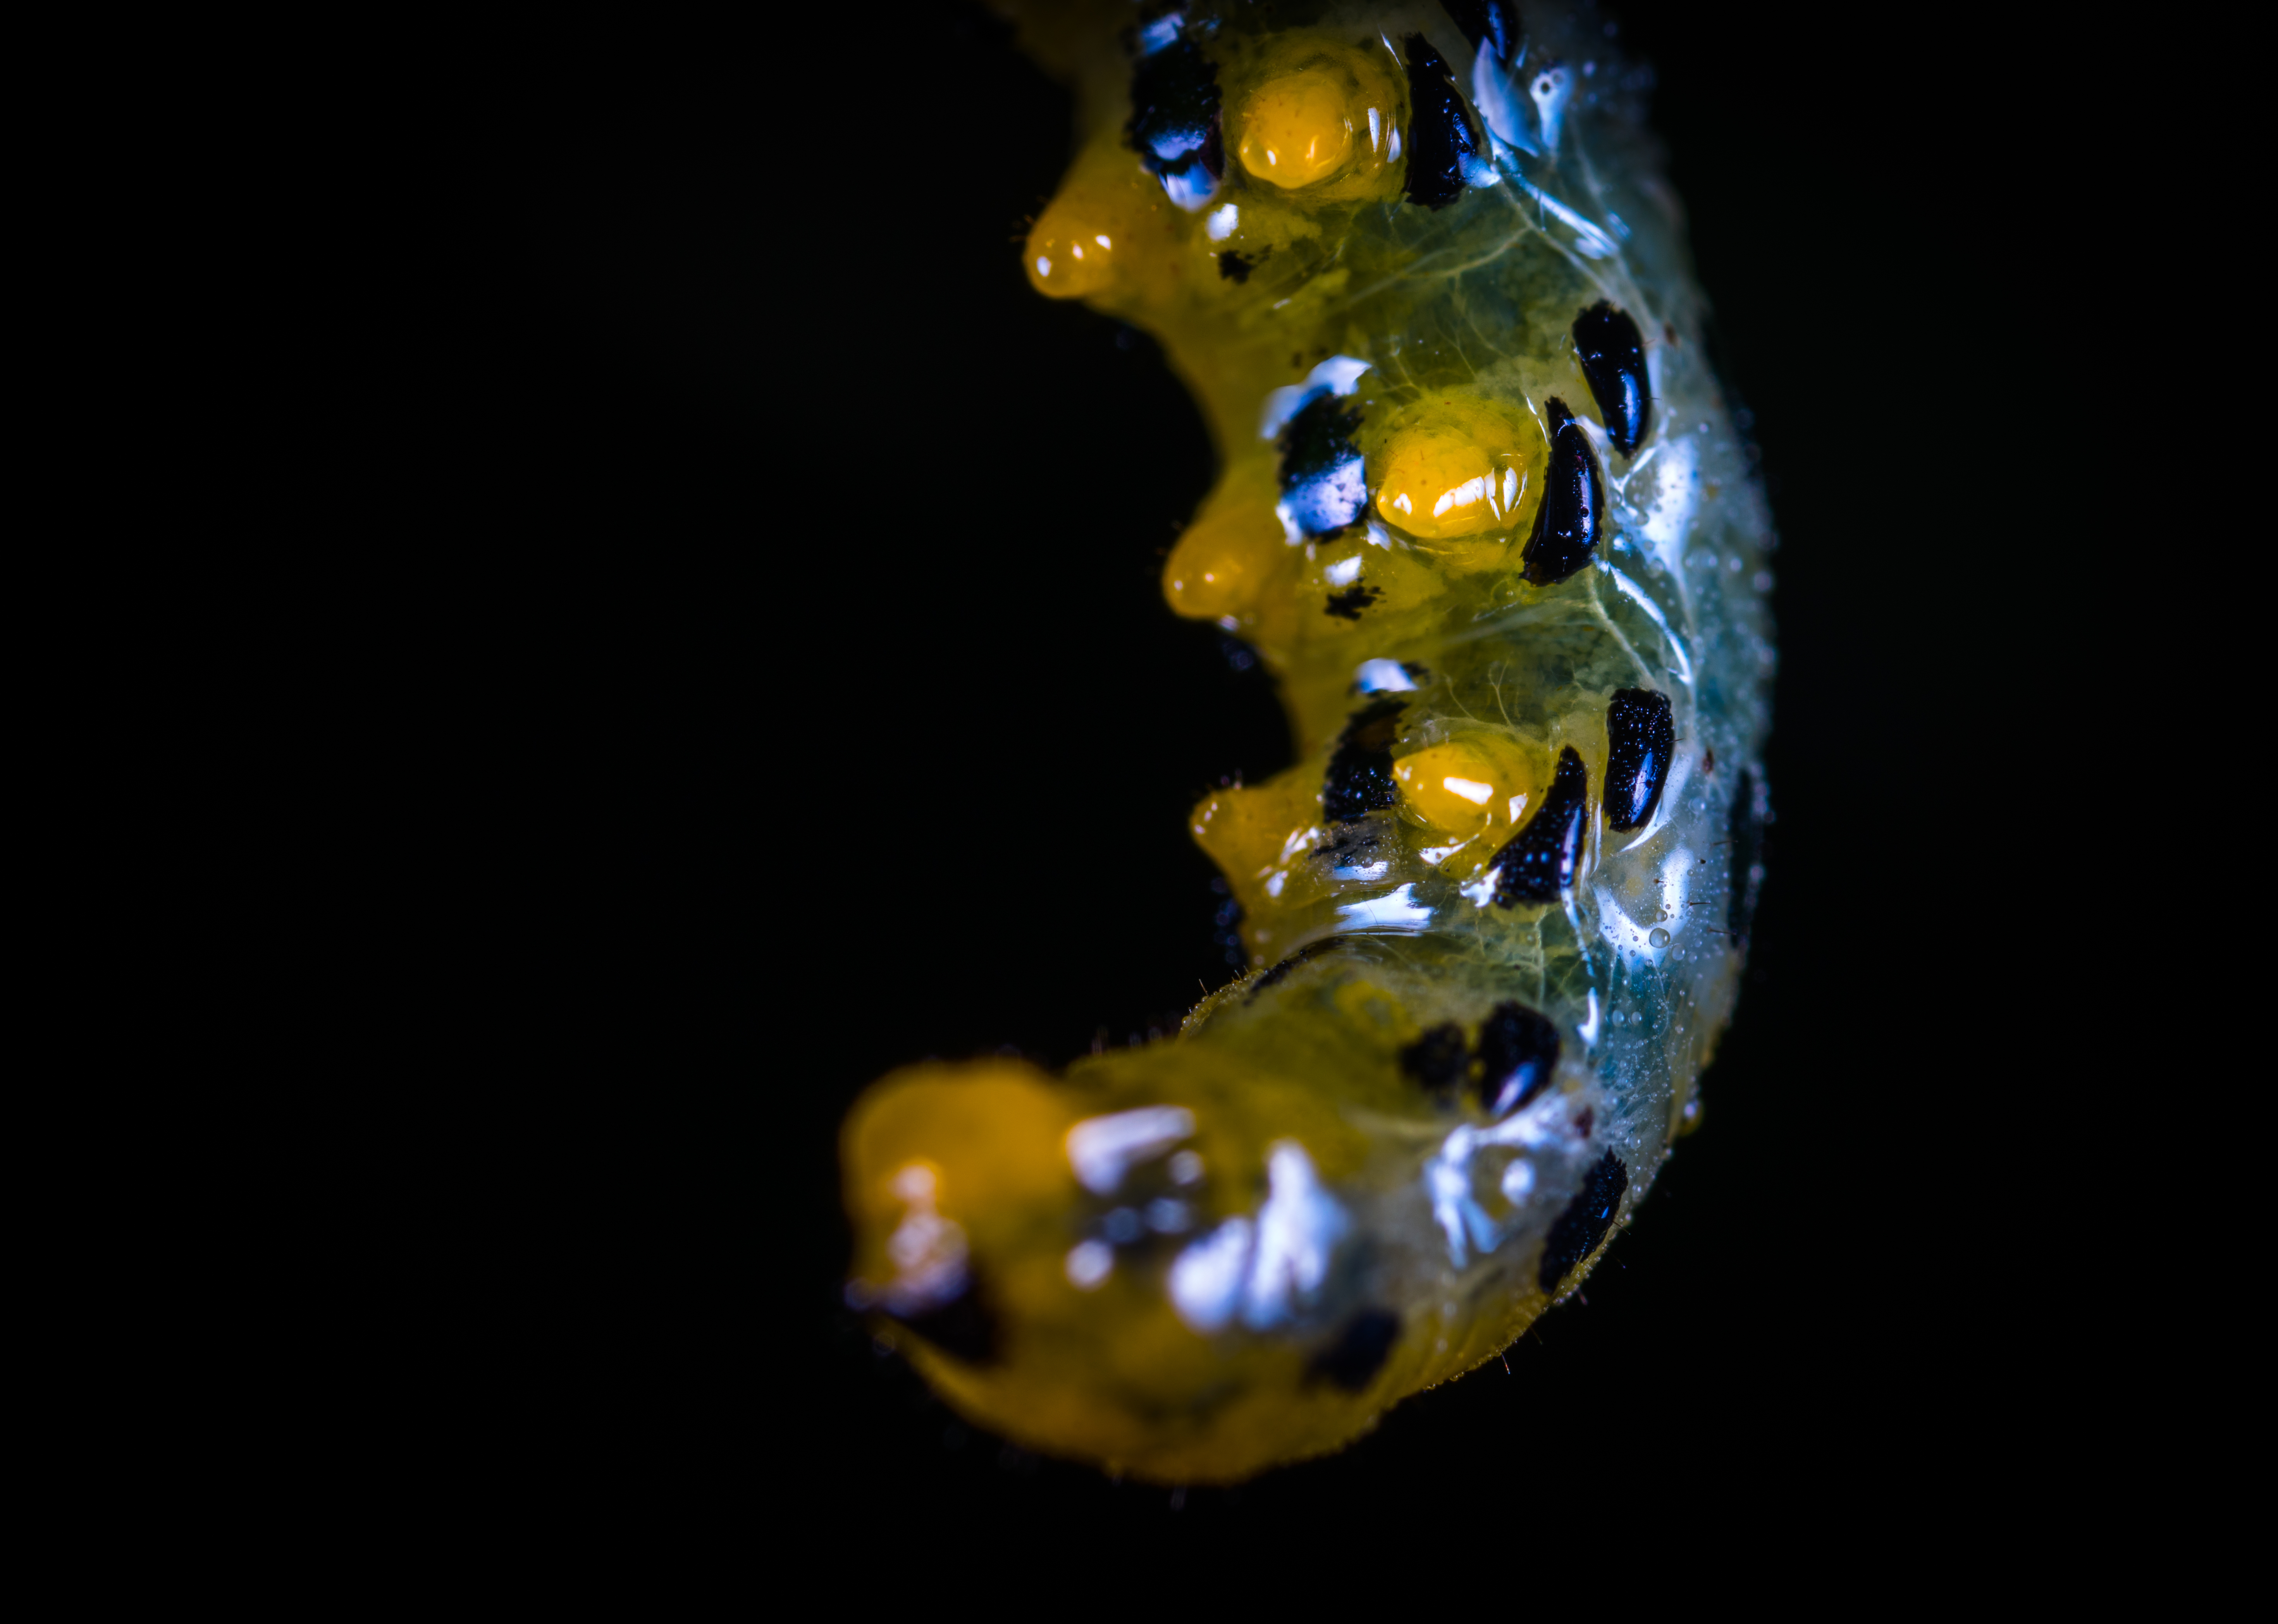
macro, insect, caterpillar, macro photography, close up, organism, darkness, water, computer wallpaper